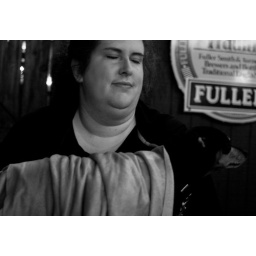
dog in a bar